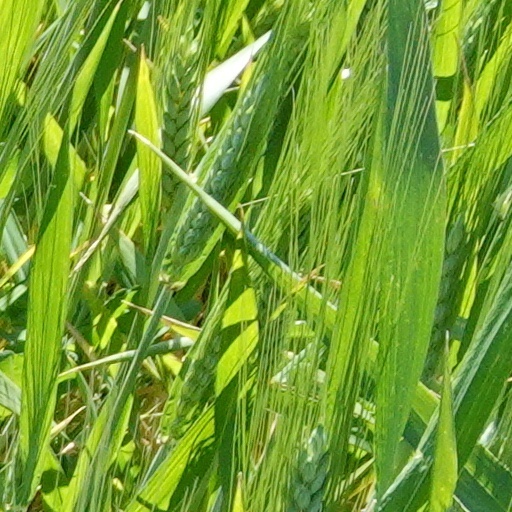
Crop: wheat